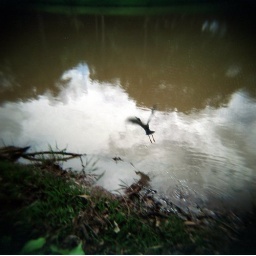
A flying bird in a park in Brazil.